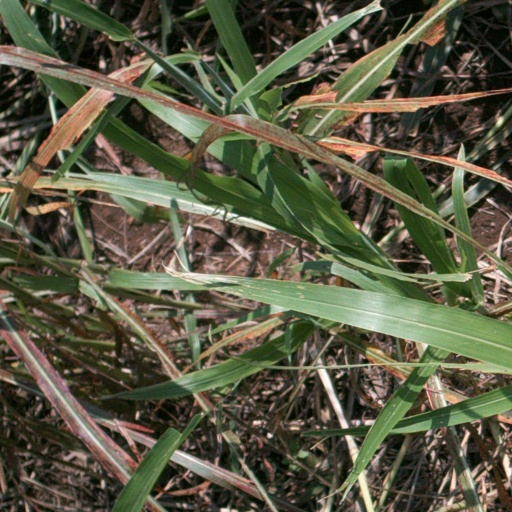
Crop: sorghum